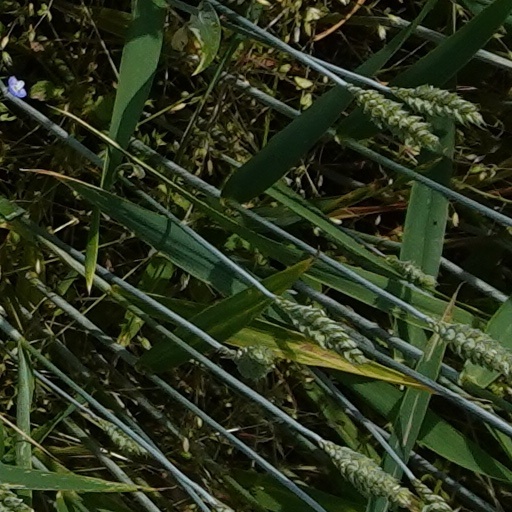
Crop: wheat